Ksar es-Seghir

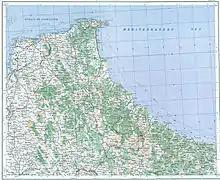
Topographic map of the region around Ksar es-Seghir (1954 map)

Ksar es-Seghir is located in the Strait of Gibraltar about halfway between Tangier and Ceuta. Situated in a bay on a stretch of coast that is relatively difficult to access by sea or land, Ksar es-Seghir never grew in size to rival the other north Moroccan ports. However, its sheltered position made it attractive as a military landing ground, a place for the safe and orderly embarkation and disembarkation of sea-borne troops, with little danger of disruption or molestation by enemy action.